Migrants around Calais

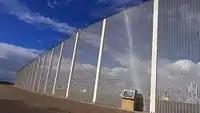
Fencing in Calais

Britain and France operate a system of juxtaposed controls on immigration and customs, whereby border checks take place prior to boarding, so once stowaways are in a vehicle in the tunnel, they are able to enter the UK without further checks. To discourage vehicle operators from facilitating this, lorry drivers are fined £2,000 per stowaway, if a migrant is discovered in their vehicle.